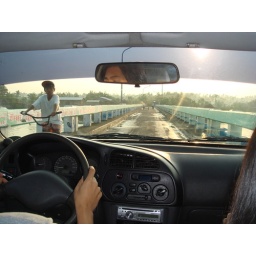
cross this bridge to see whale shark and stay in a resort hotel